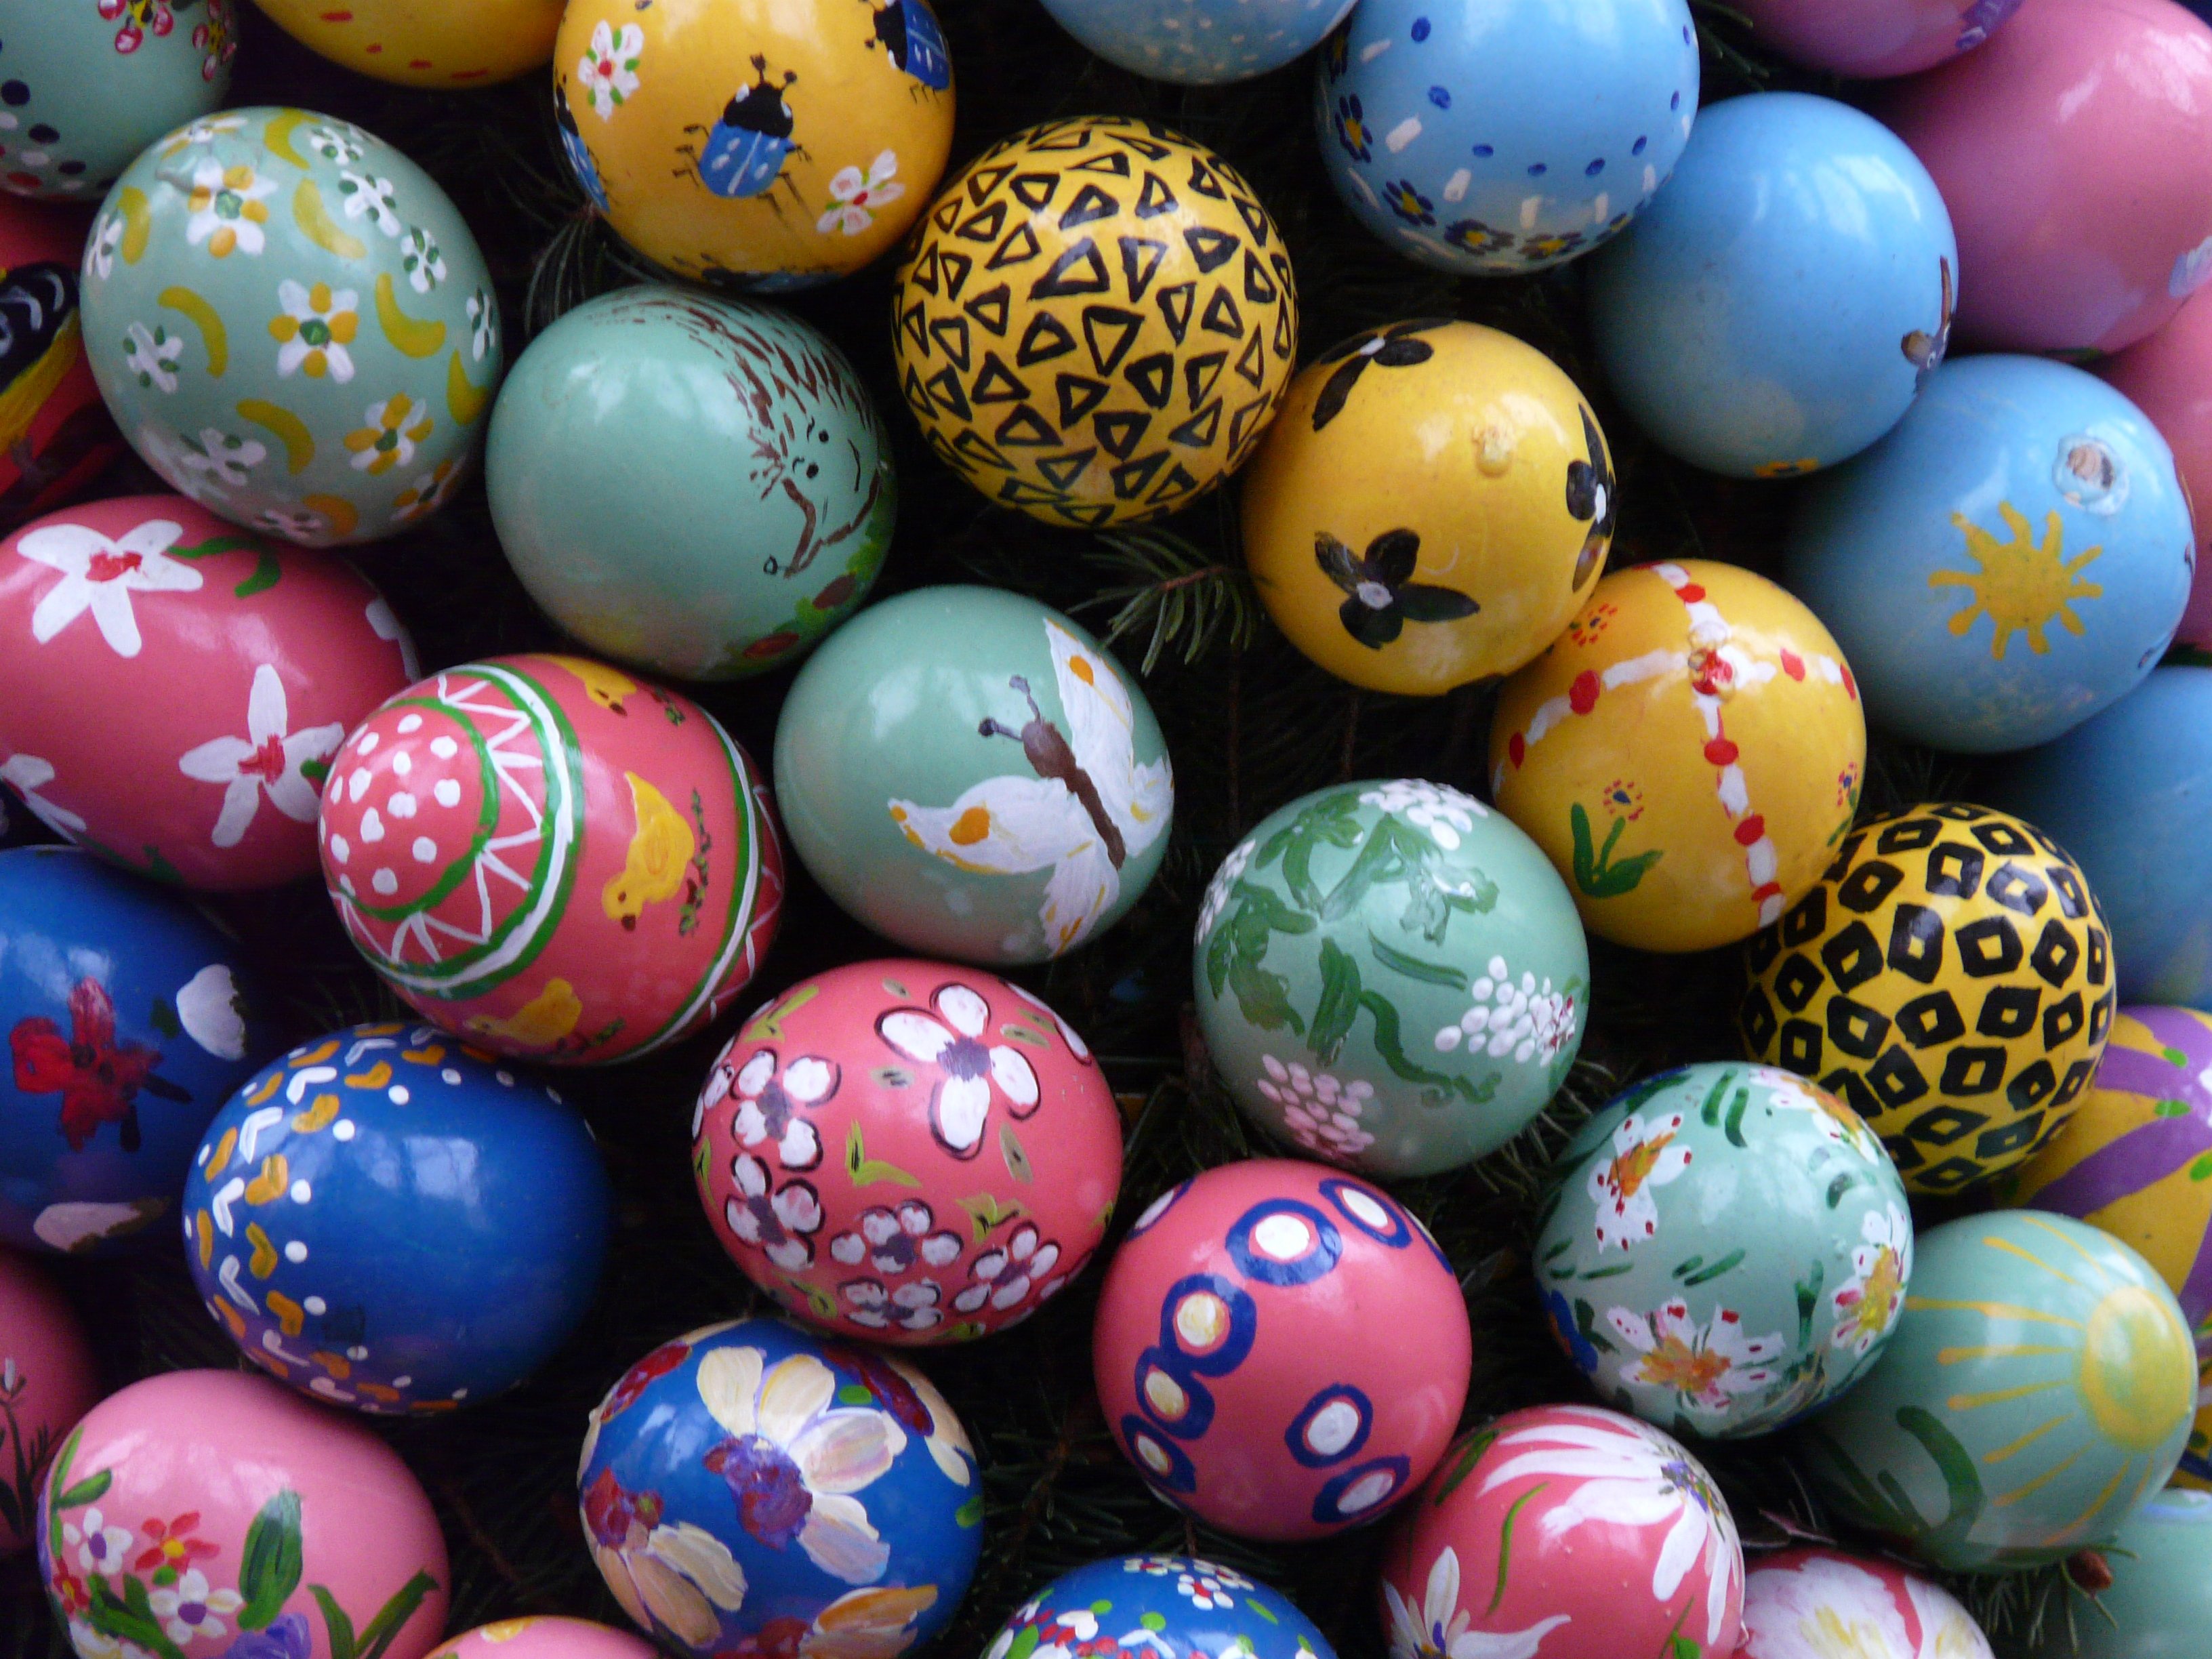
food, color, paint, blue, colorful, egg, painting, ball, easter, easter eggs, easter egg, easter egg painting